London International Basketball Invitational

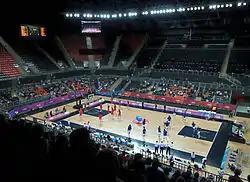
The London International Basketball Invitational

The London International Basketball Invitational was a men's basketball competition. It took place at the Basketball Arena in London and was the first event to take place in the Olympic Park. The event was part of the London Prepares series and was organised by the London Organising Committee of the Olympic Games and Paralympic Games.